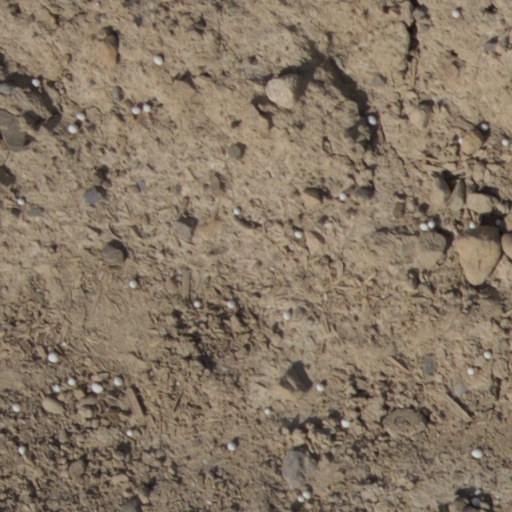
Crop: wheat